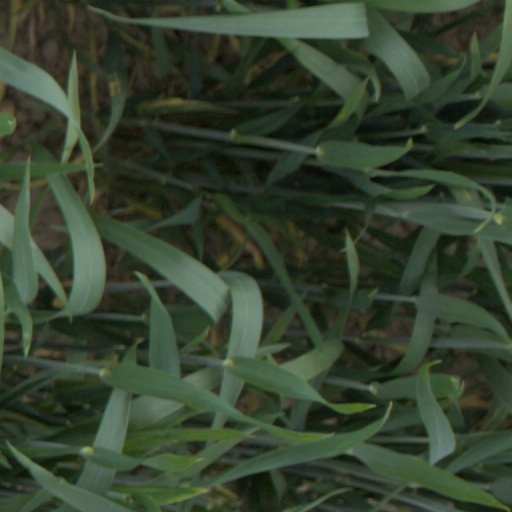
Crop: wheat